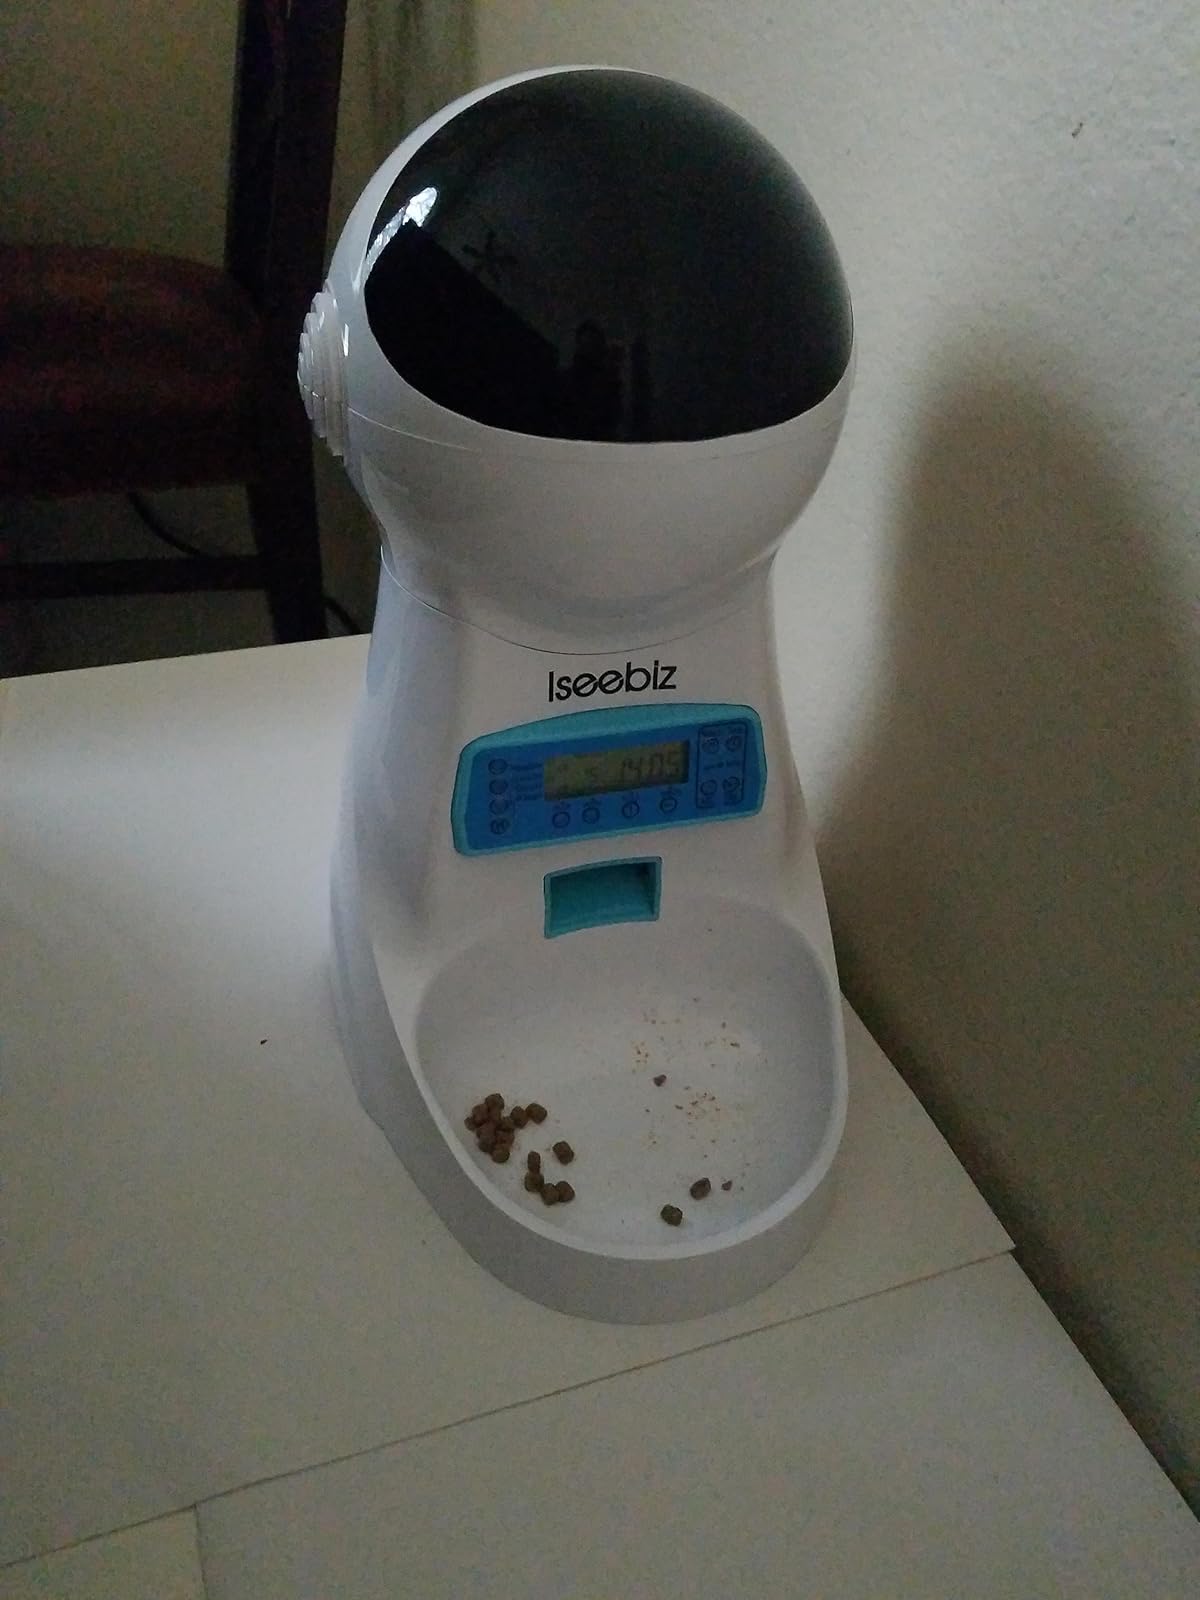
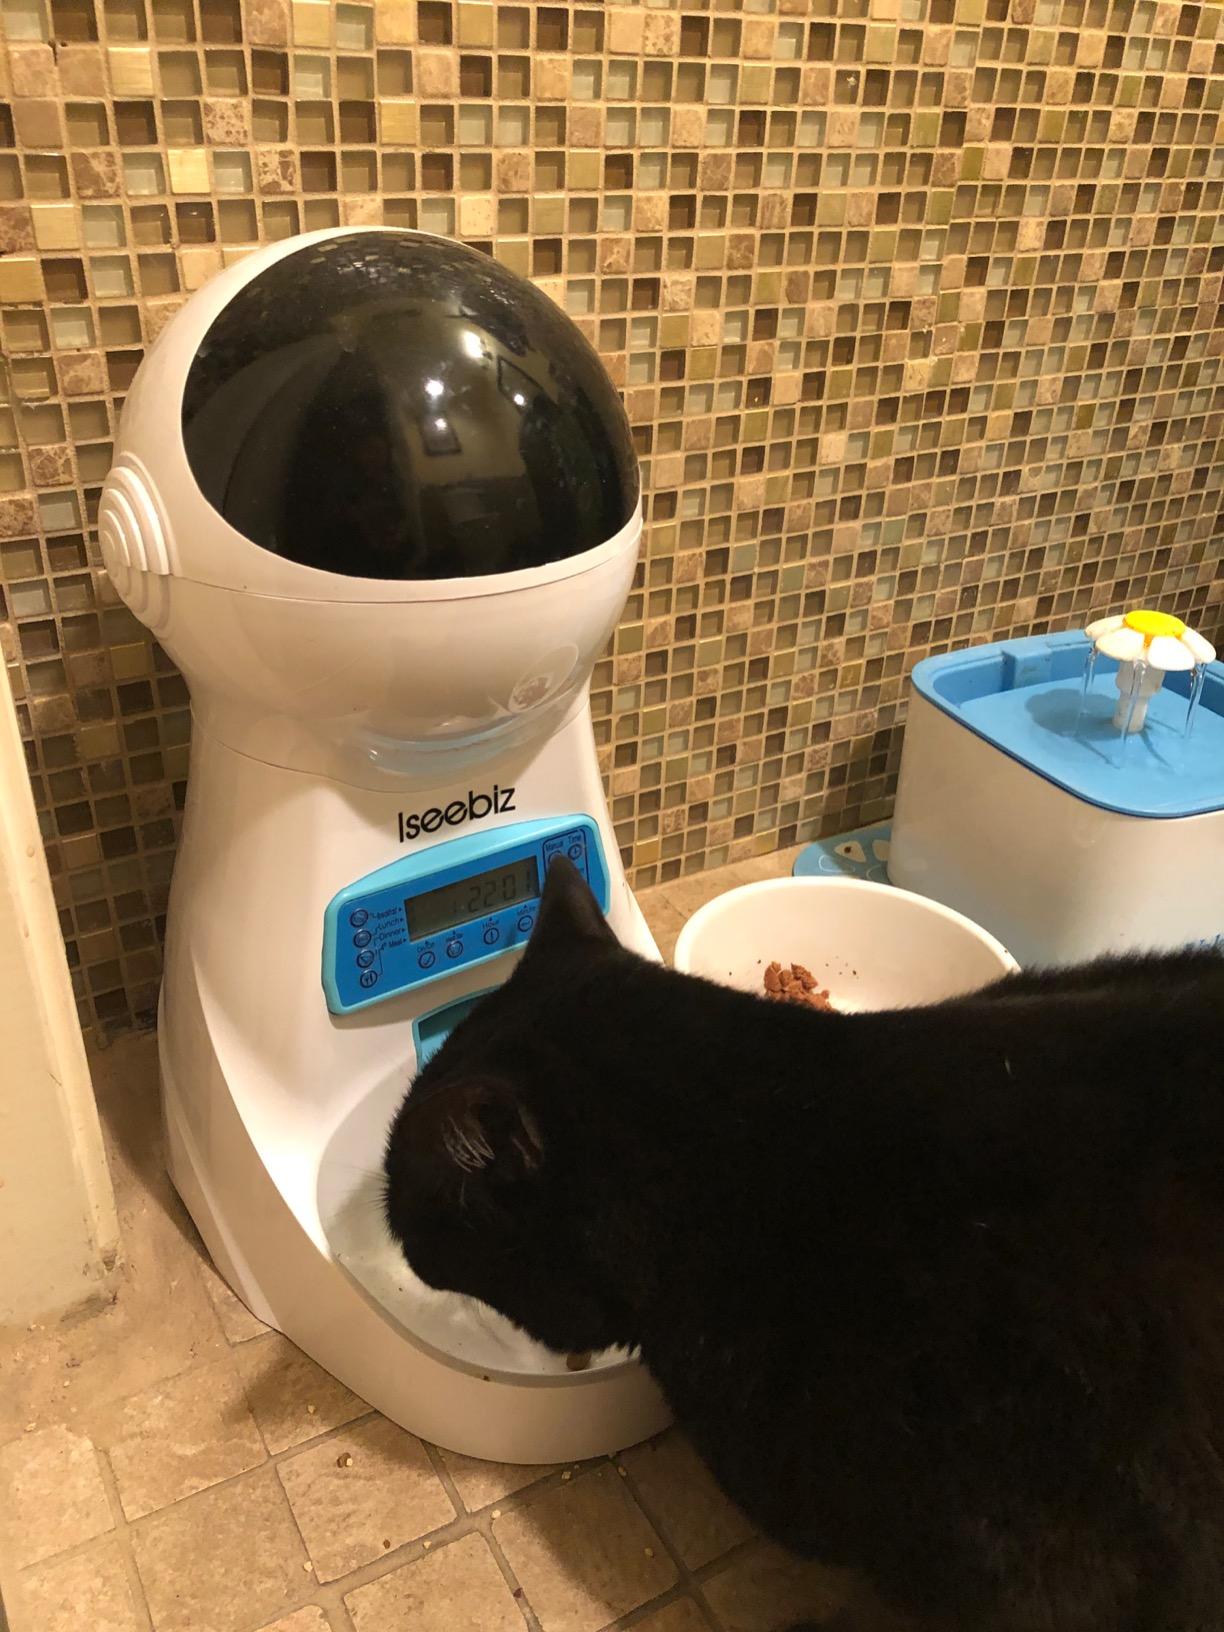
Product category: items_feeder
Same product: yes